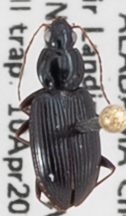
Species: Agonum punctiforme
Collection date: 2019-04-08
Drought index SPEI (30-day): -1.06
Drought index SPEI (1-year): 1.13
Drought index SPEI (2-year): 1.322